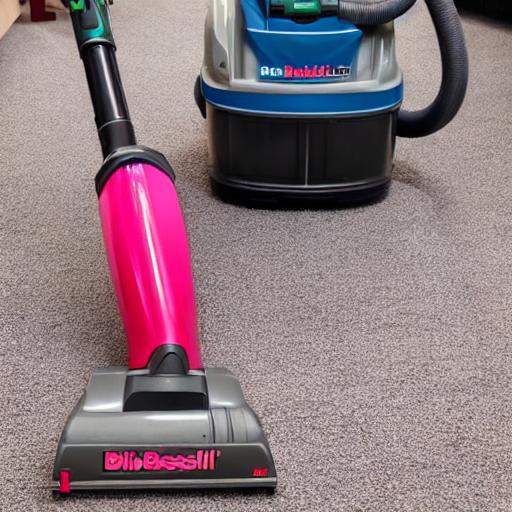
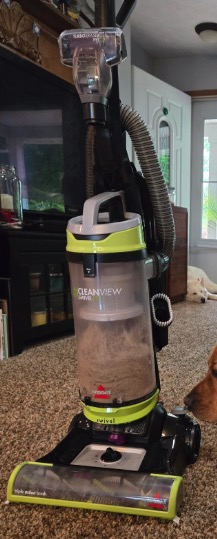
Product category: items_vacuum
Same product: no